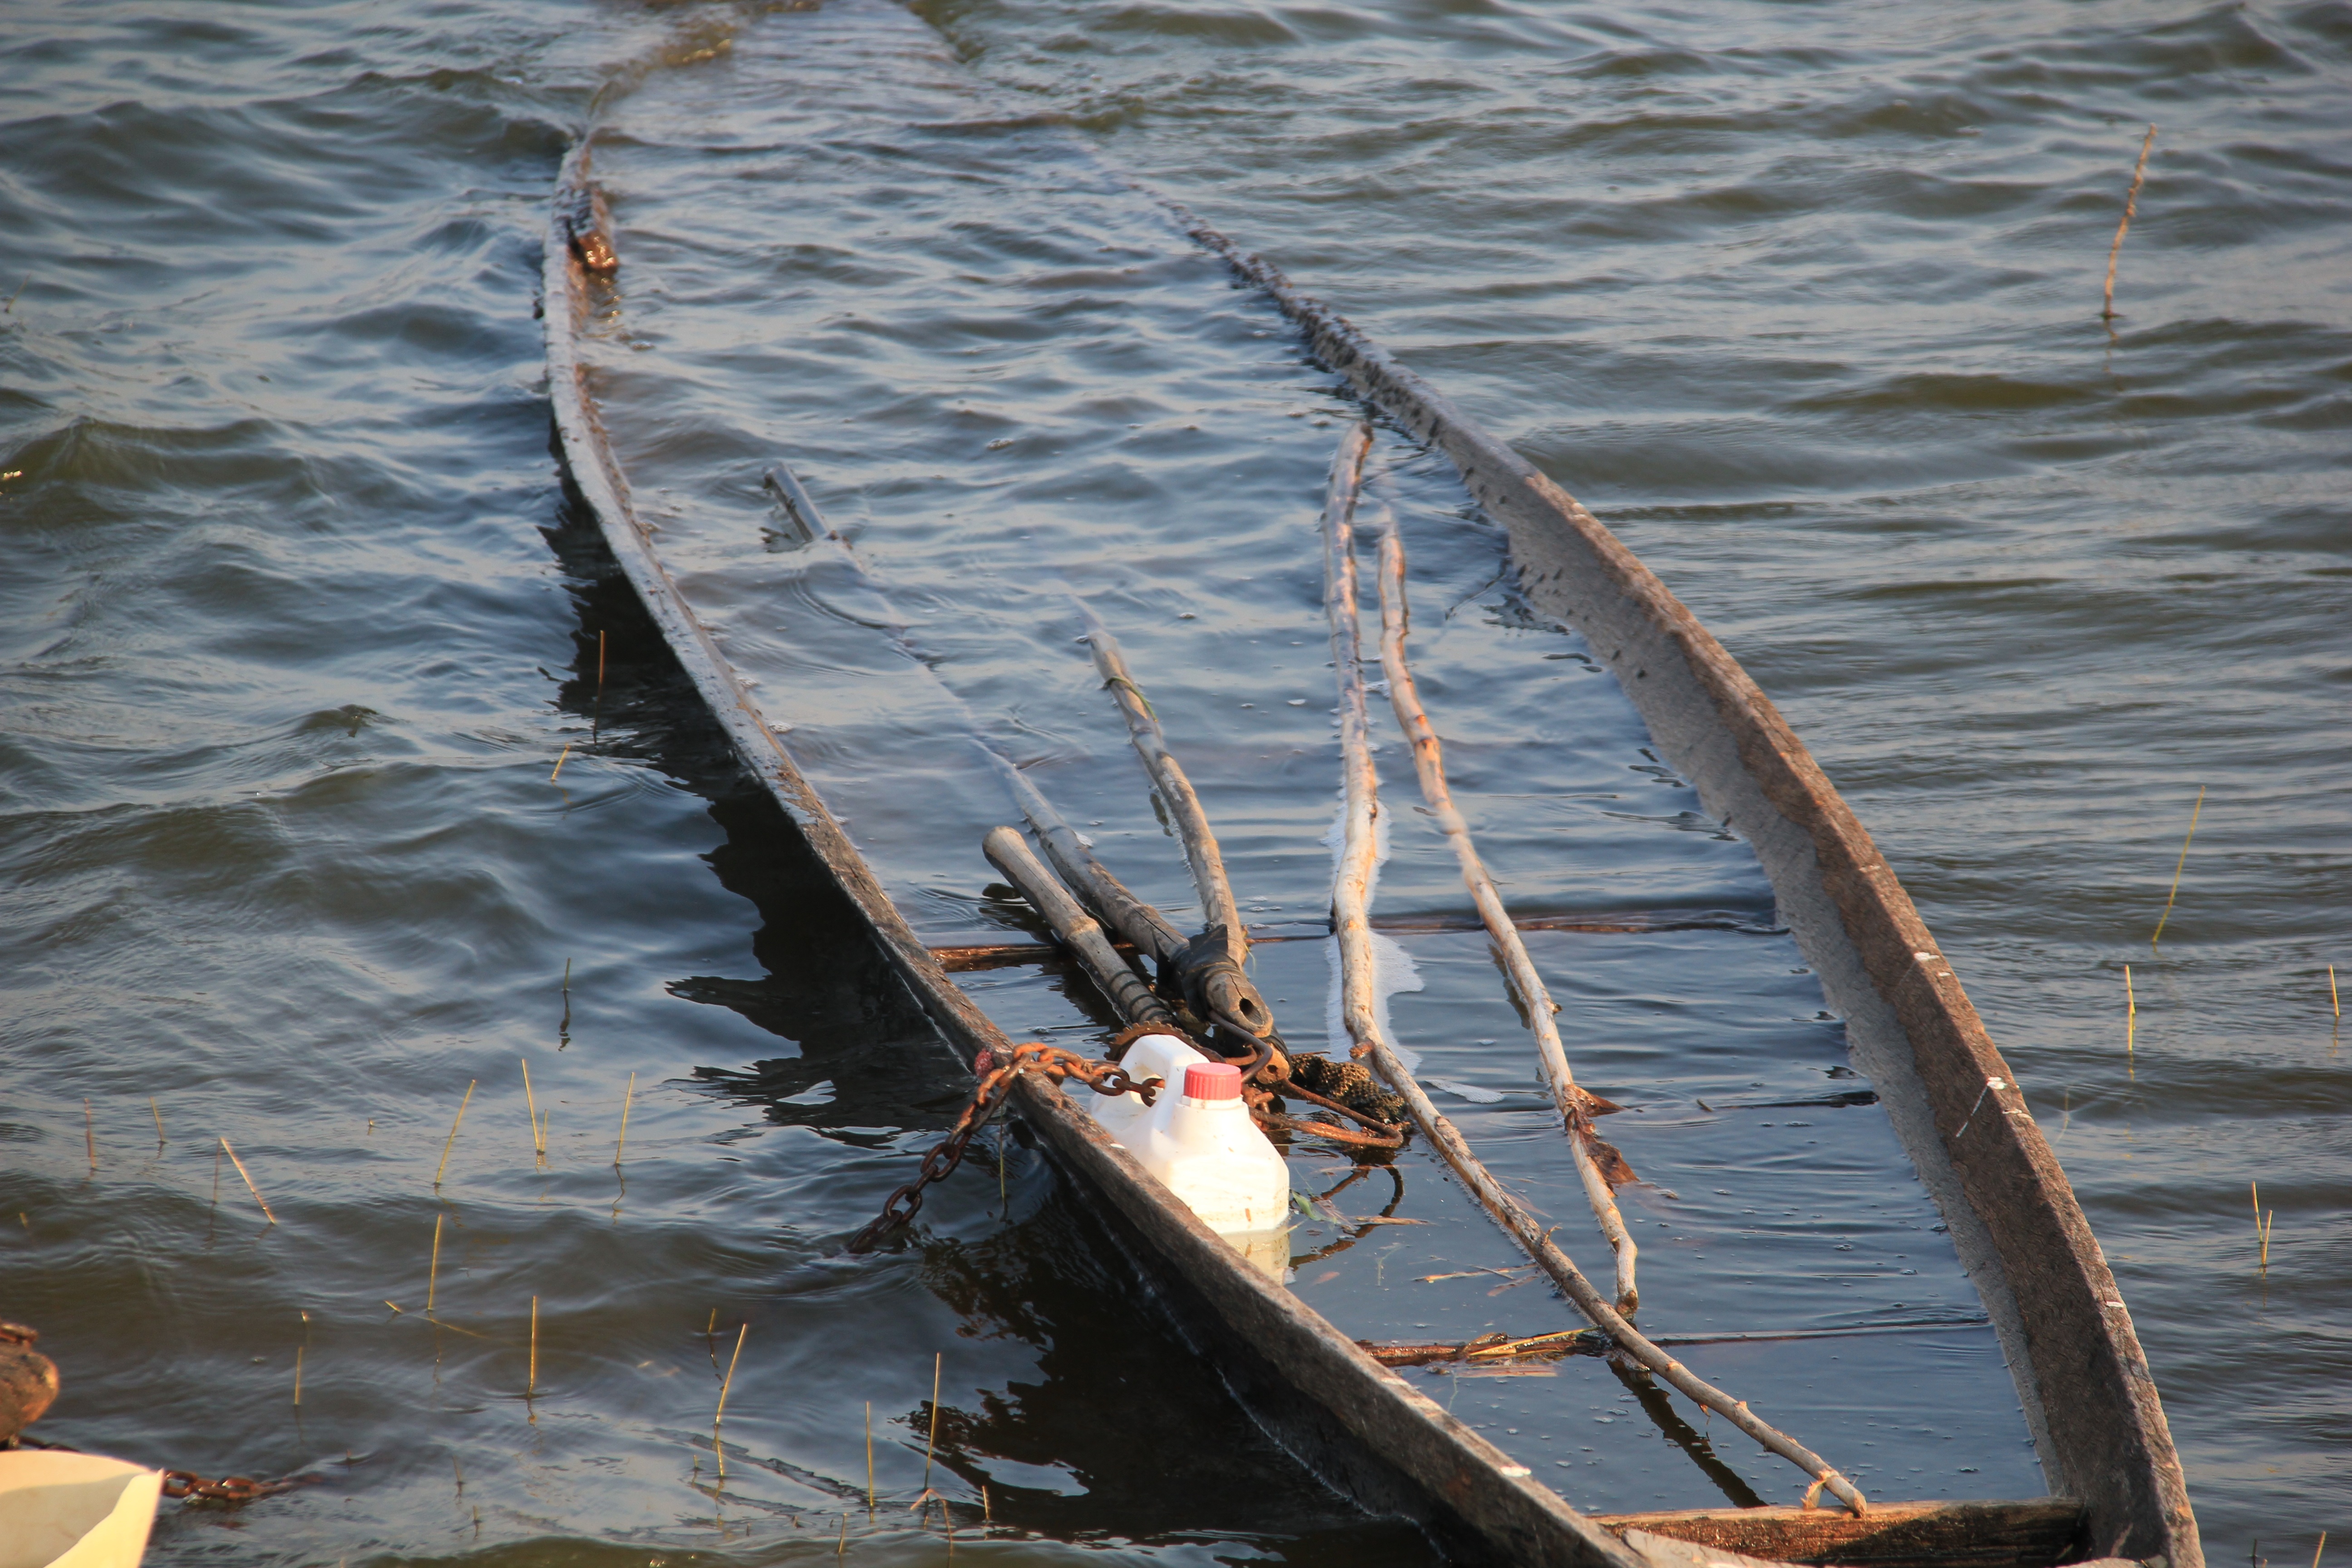
sea, water, nature, outdoor, ocean, sunshine, boat, row, shore, lake, river, summer, vacation, travel, pond, paddle, vehicle, fishing, sailing, peaceful, holiday, blue, lifestyle, leisure, season, boating, day, scene, watercraft, rowing, sunken, row boat, watercraft rowing, sunk boat